Martin Krämer

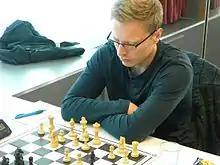
Krämer in 2016

Martin Kraemer (born 23 December 1987) is a German chess player who received the FIDE title of Grandmaster (GM) in September 2012.